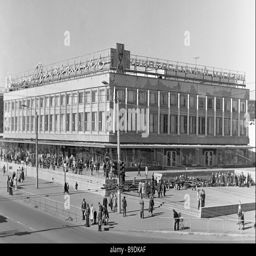
central department store one of the largest stores in the city